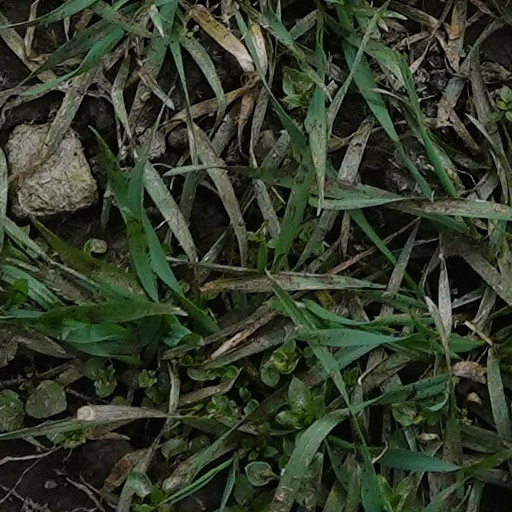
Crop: wheat